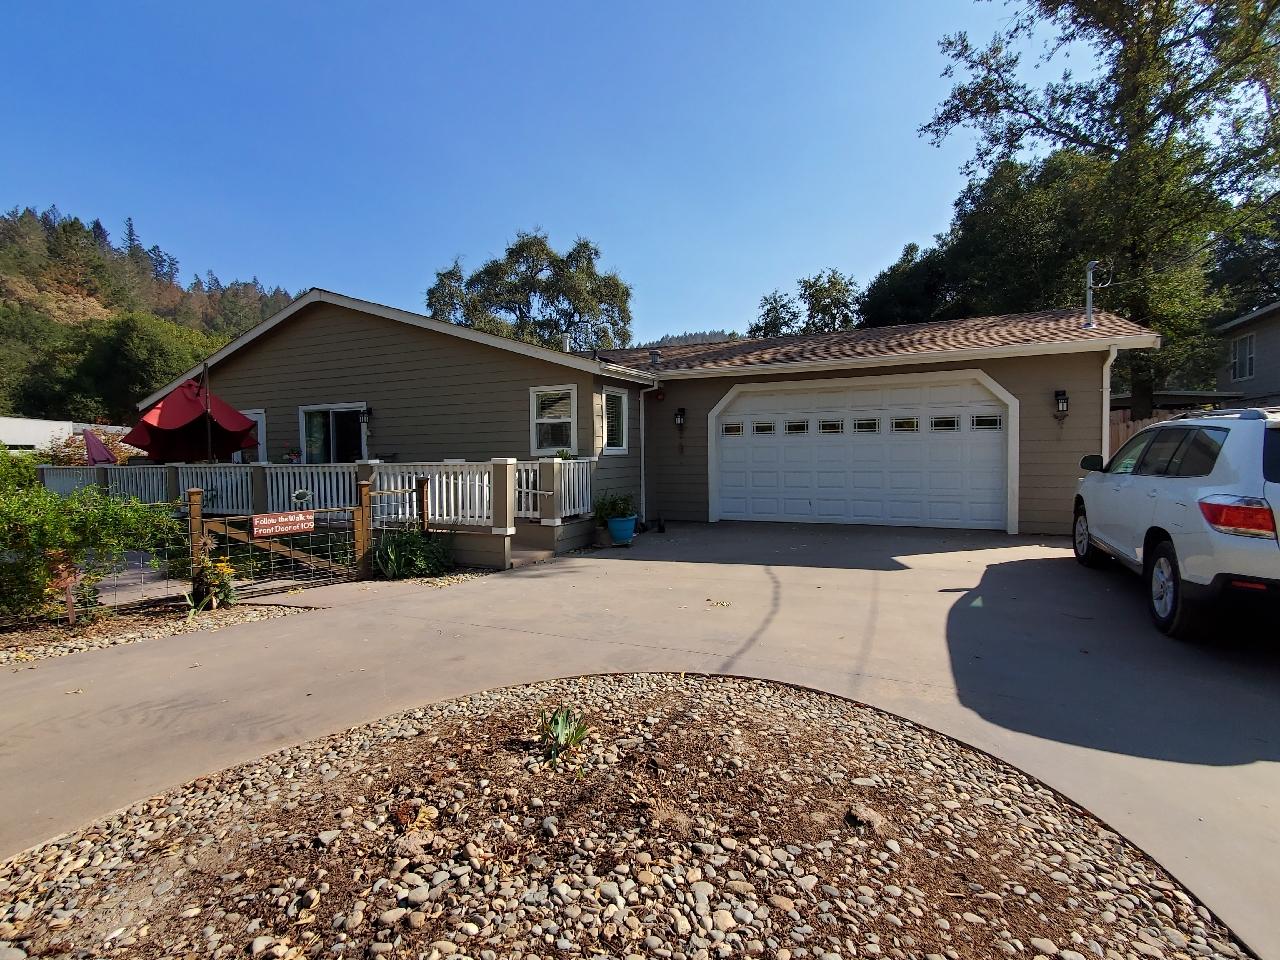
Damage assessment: no_damage